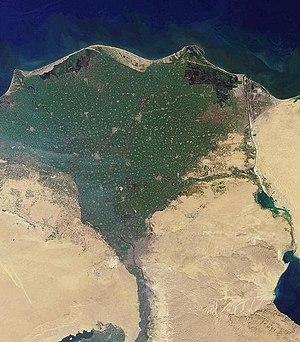
Le Nil est un fleuve d'Afrique. Avec une longueur d'environ 6 700 km, c'est avec le fleuve Amazone, le plus long fleuve du monde. Il est issu de la rencontre du Nil Blanc et du Nil Bleu. Le Nil blanc prend sa source au lac Victoria ; le Nil bleu est issu du lac Tana. Ses deux branches s'unissant à Khartoum, capitale du Soudan actuel, le Nil se jette dans la Méditerranée en formant un delta au nord de l'Égypte. En comptant ses deux branches, le Nil traverse le Rwanda, le Burundi, la Tanzanie, l'Ouganda, l'Éthiopie, le Soudan du Sud, le Soudan et l'Égypte. Il longe également le Kenya et la République démocratique du Congo, et son bassin versant concerne aussi l'Érythrée grâce à son affluent du Tekezé.